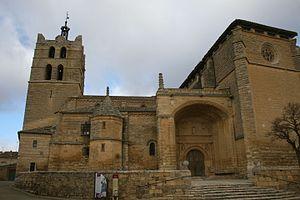
Santoyo est une commune d'Espagne de la province de Palencia dans la communauté autonome de Castille-et-León. Elle fait partie de la comarque naturelle de Tierra de Campos.